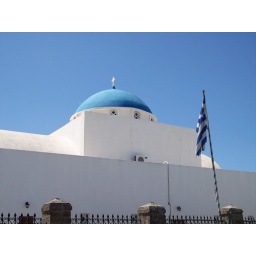
A traditional church with white building and blue dome in Santorini, Greece